Morlock Night

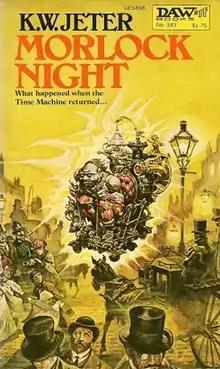
First edition (publ. DAW Books)Cover art by Josh Kirby

Morlock Night is a science fiction novel by American writer K. W. Jeter. It was published in 1979. In a letter to